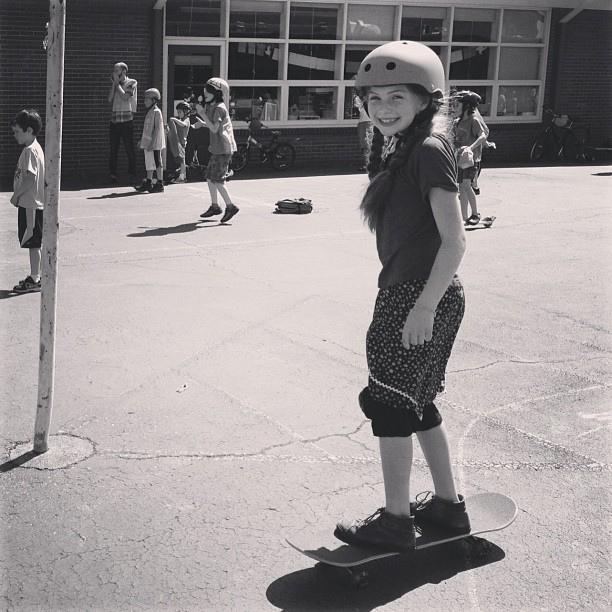
A little kid that is on a skateboard.